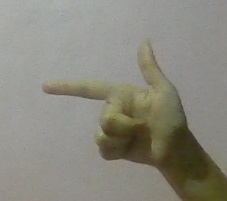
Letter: yaa